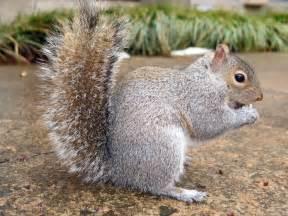
squirrel